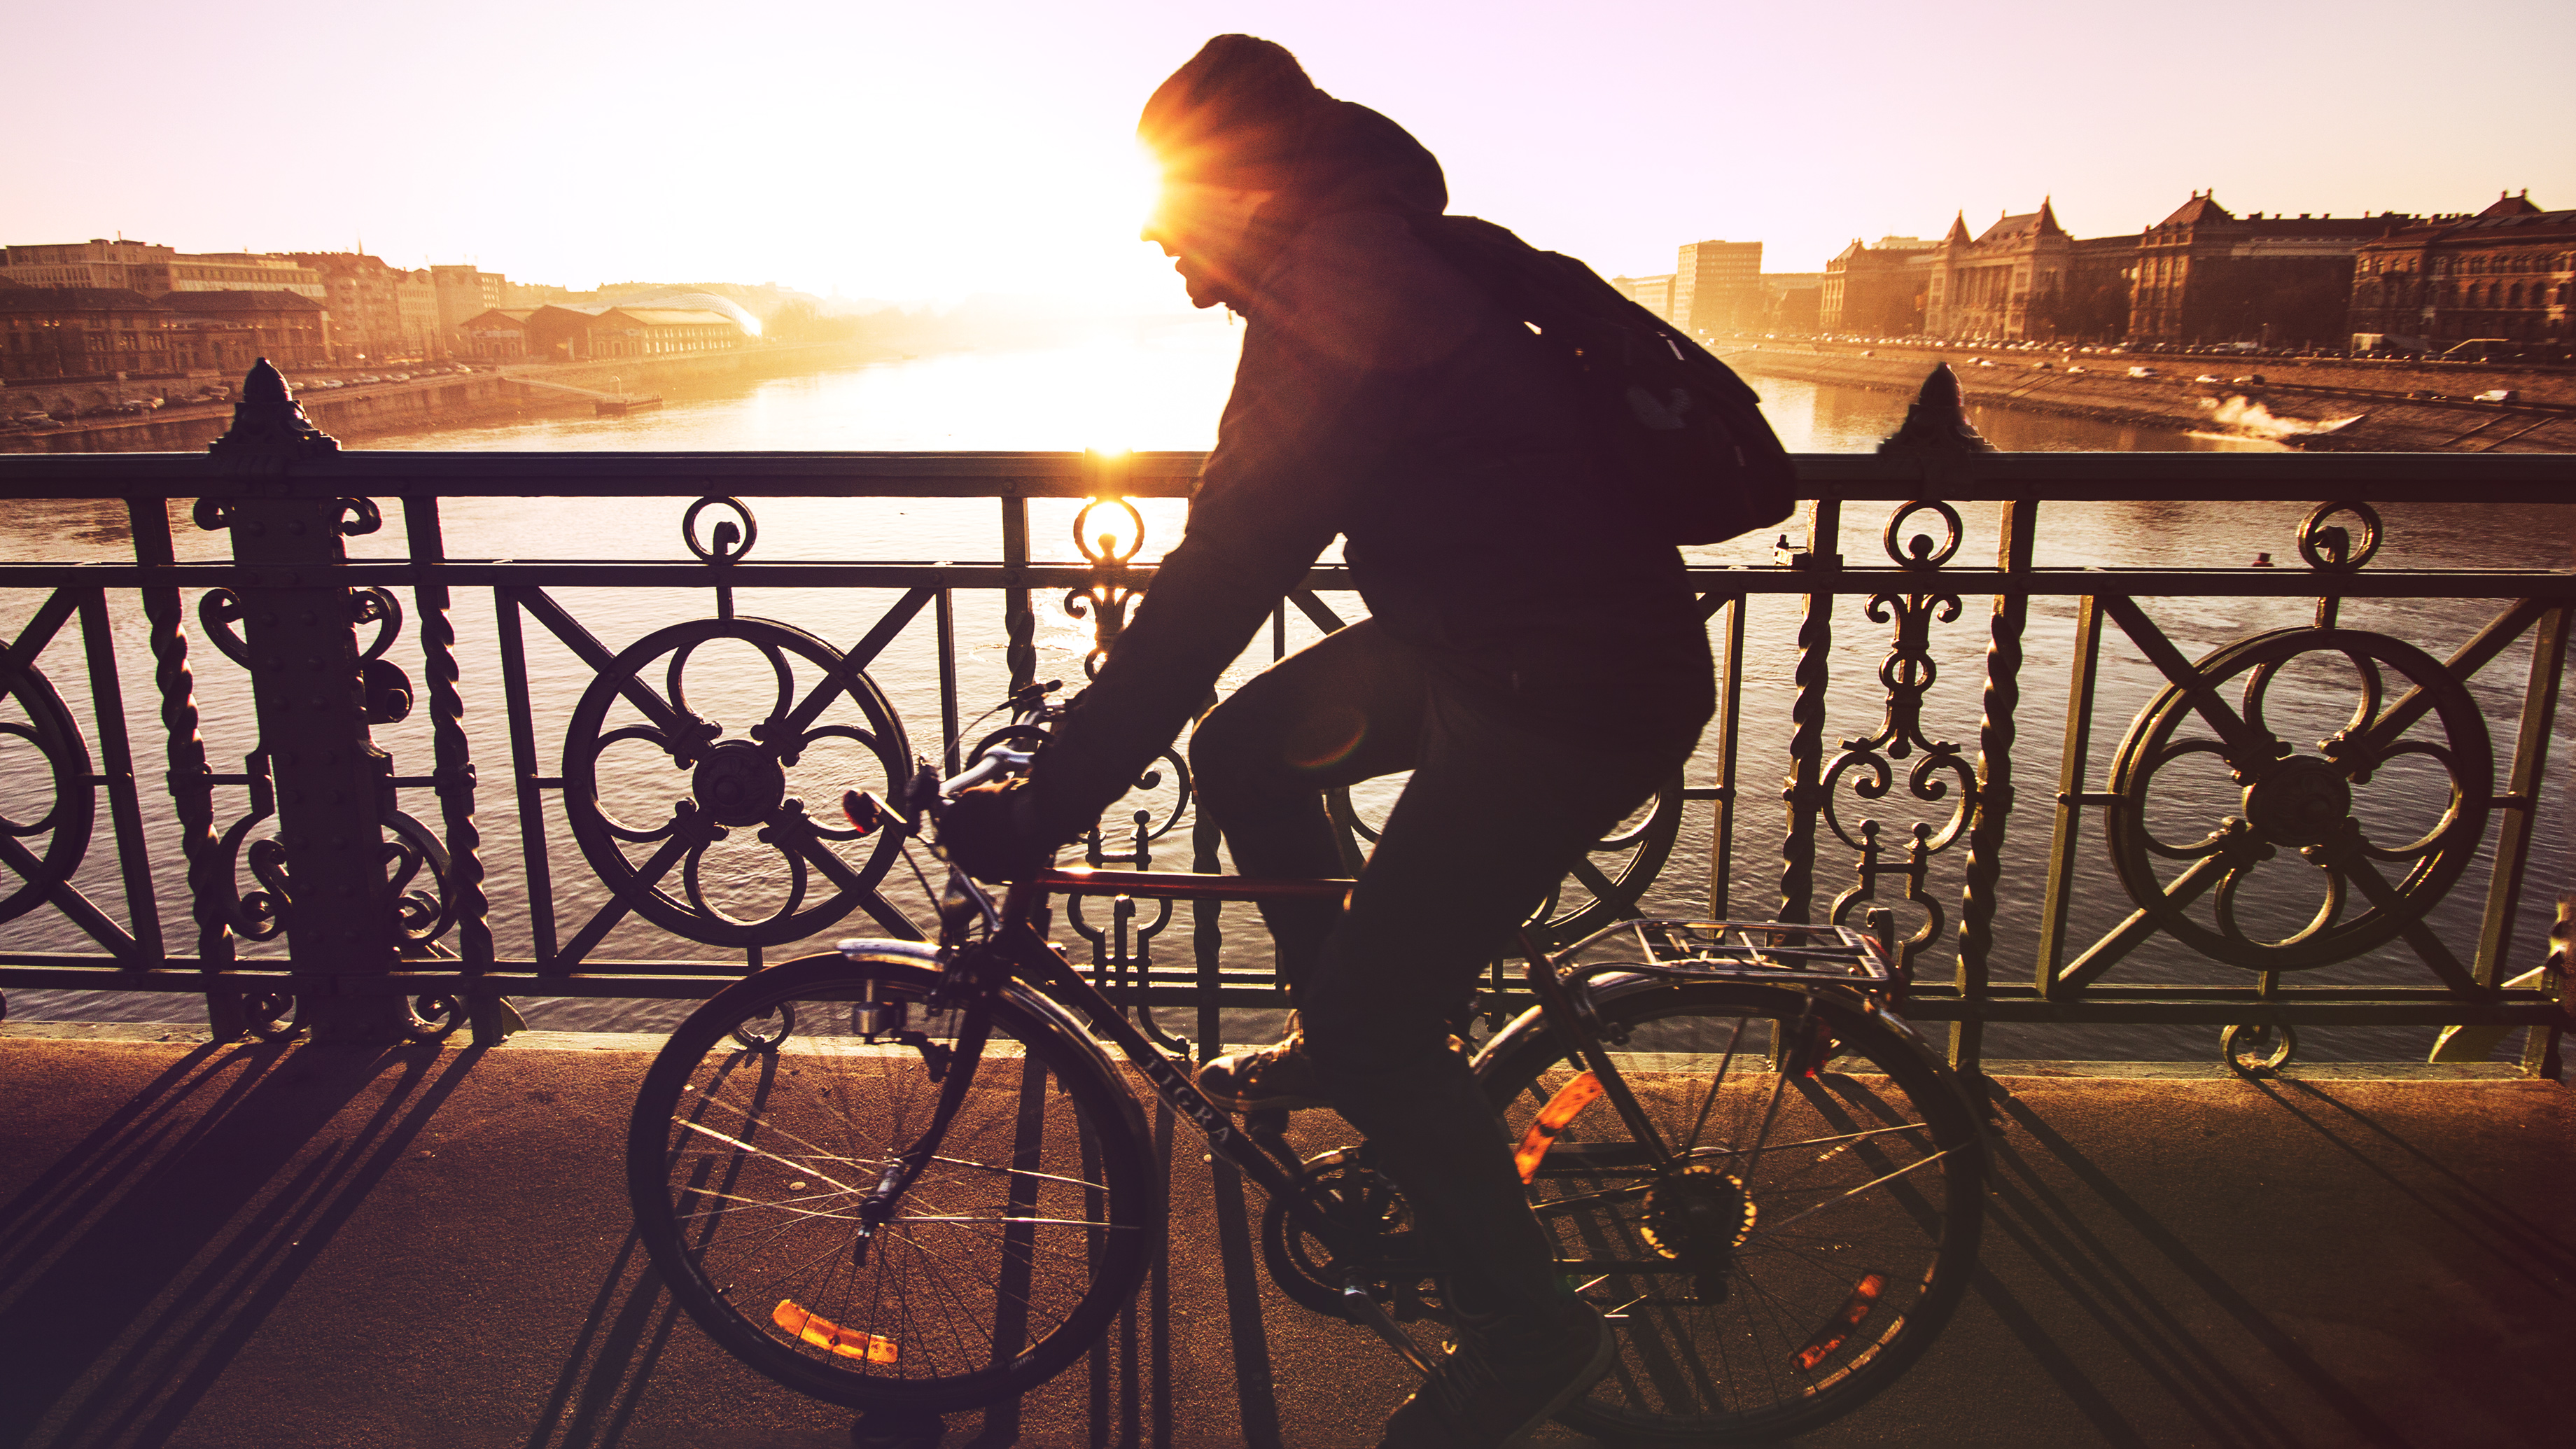
man, cold, winter, sun, sunrise, sunset, bridge, morning, bicycle, cyclist, evening, vehicle, exercise, healthy, sports equipment, commuting, cycling, railings, sunglare